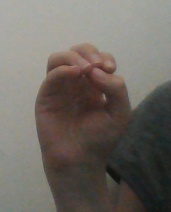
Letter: ha